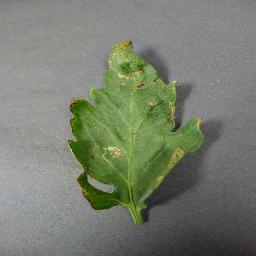
Label: Tomato___Bacterial_spot